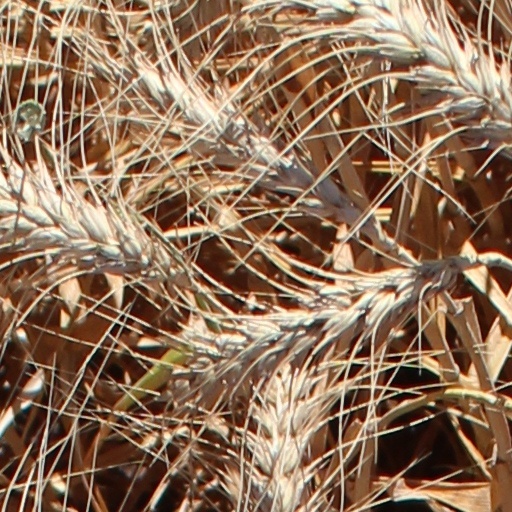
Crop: wheat